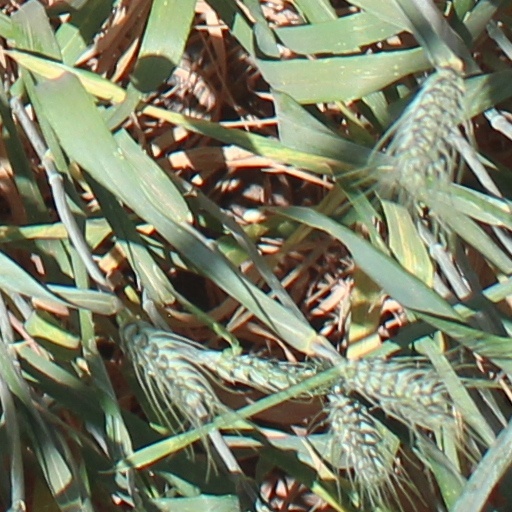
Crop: wheat